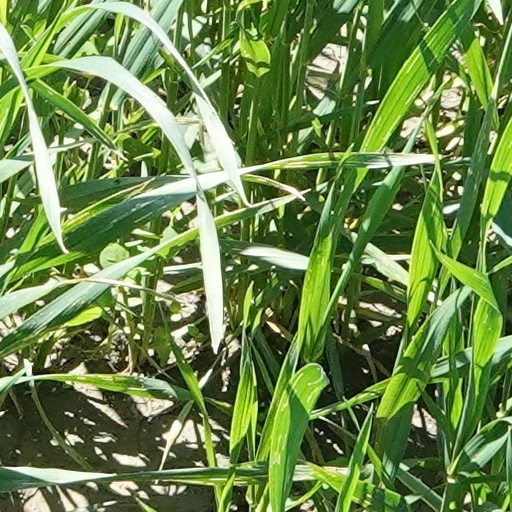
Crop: wheat